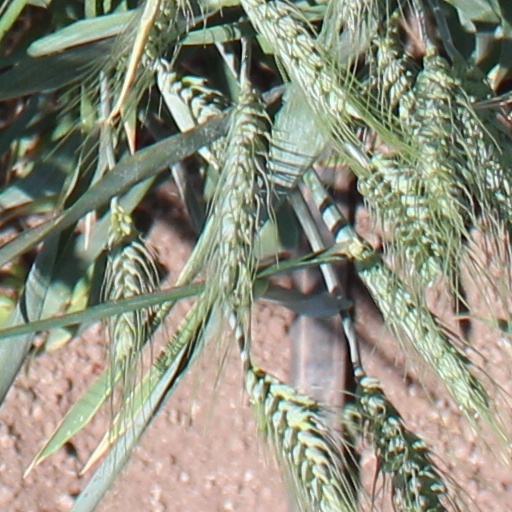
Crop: wheat